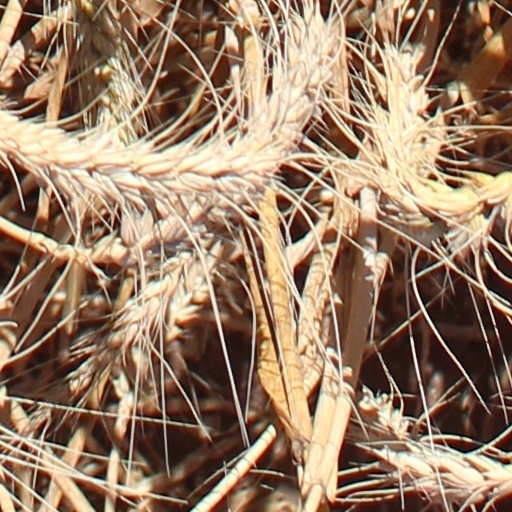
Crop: wheat